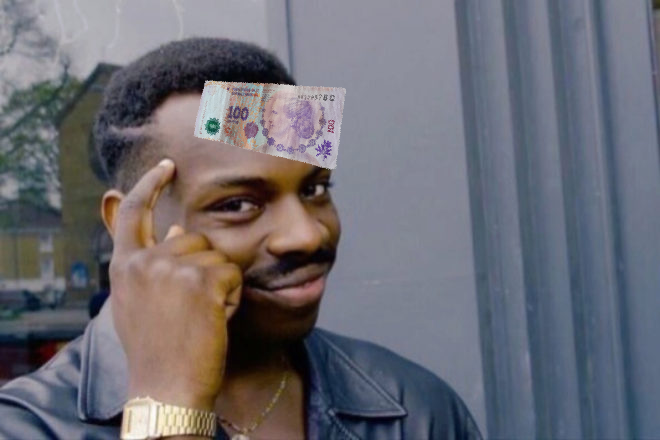
Denominación: 100